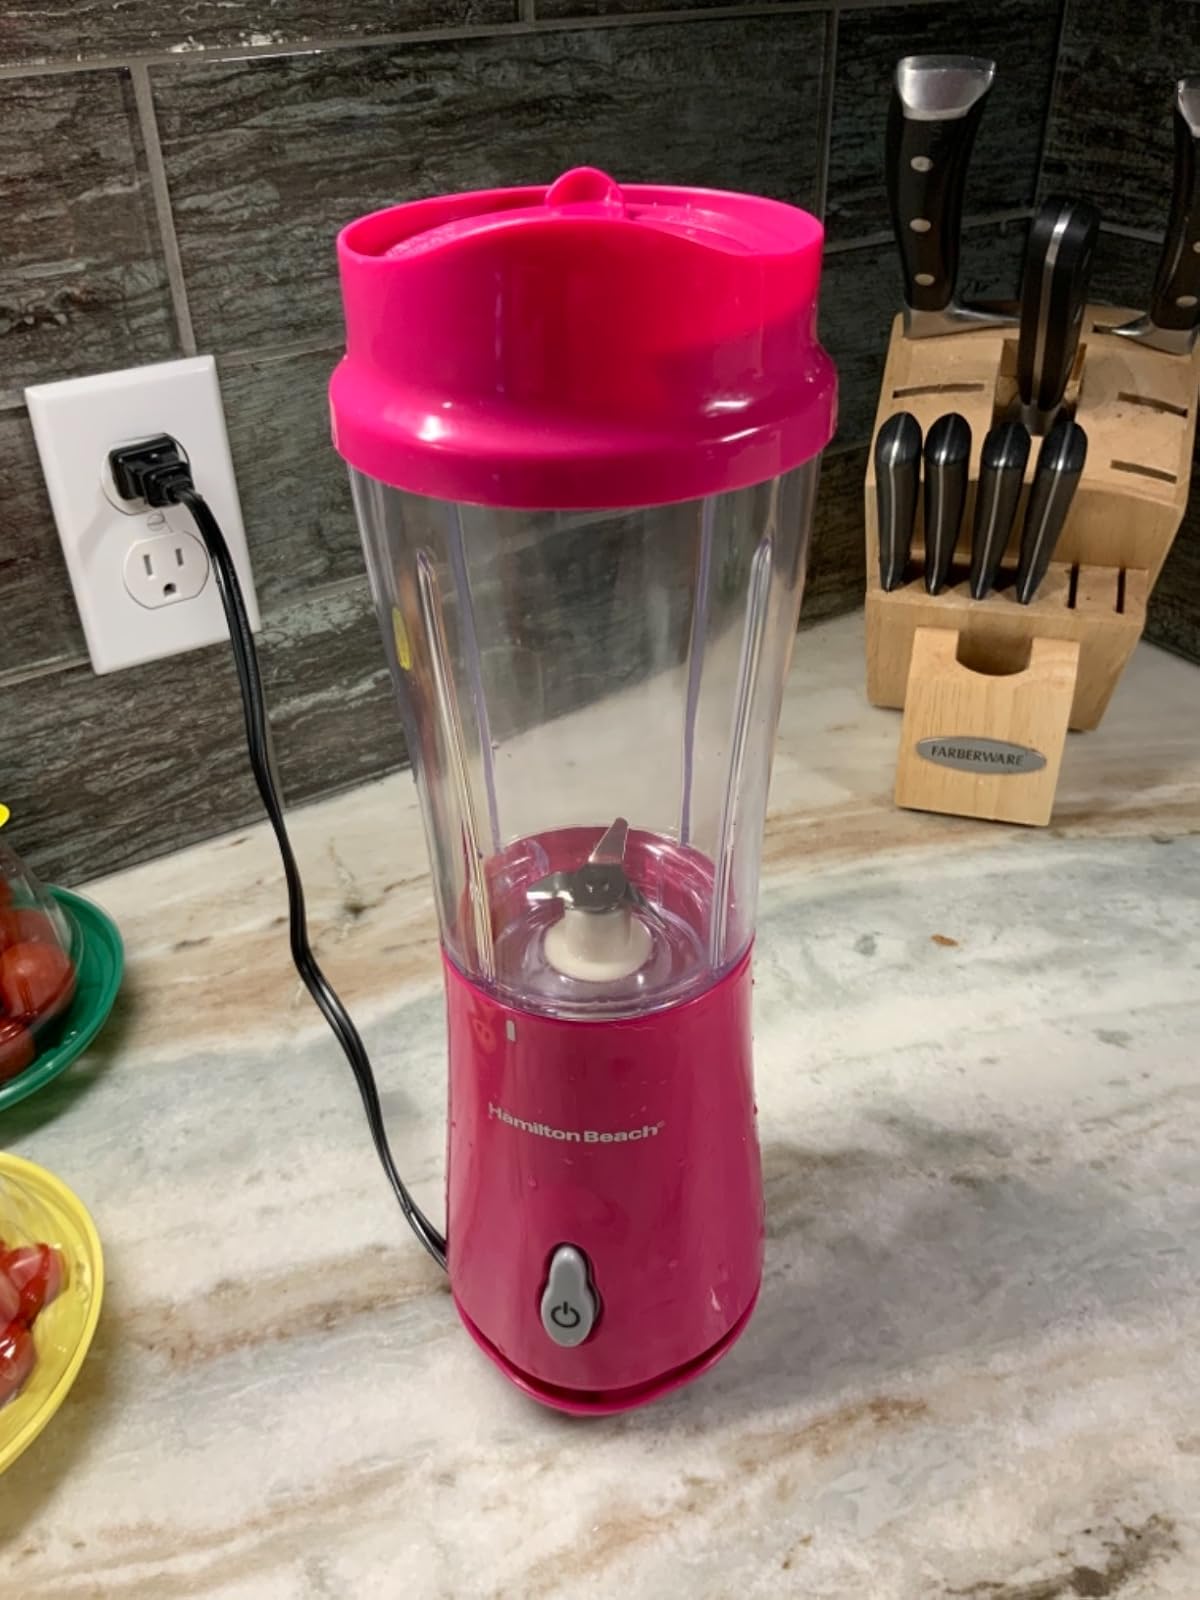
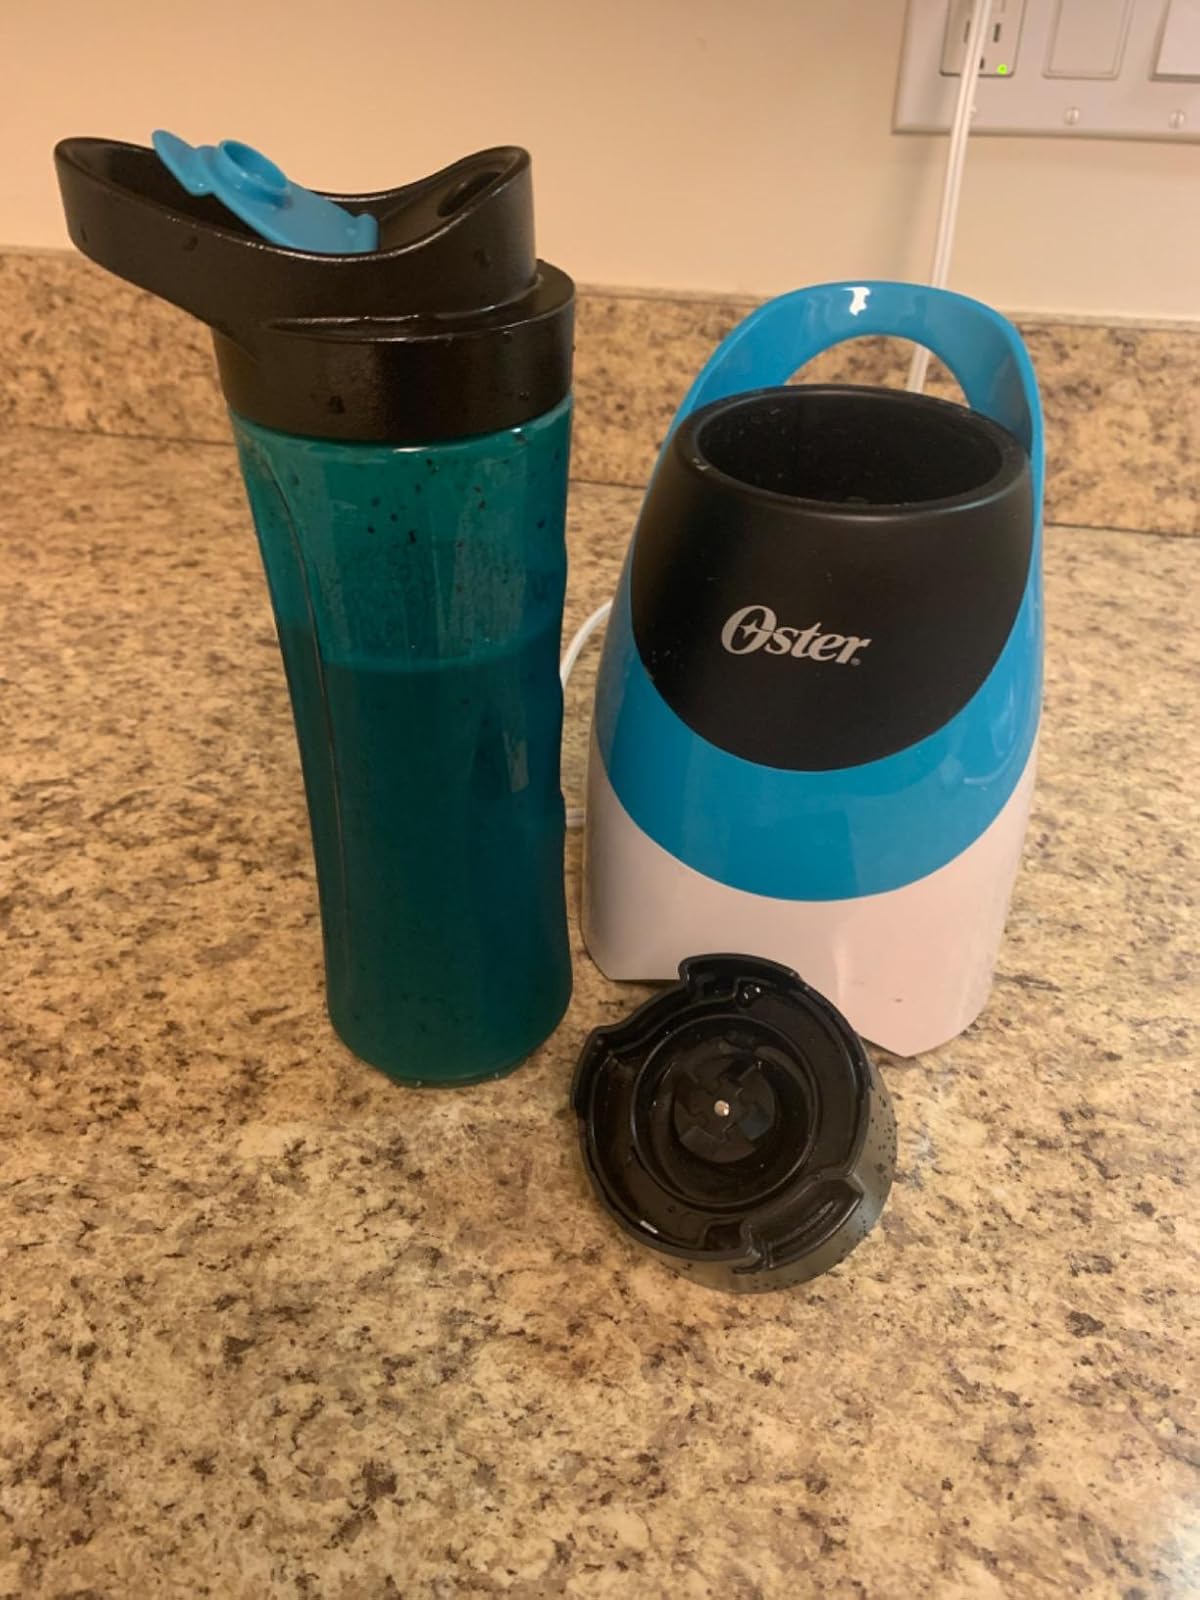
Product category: items_blender
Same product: no